Sacred prostitution

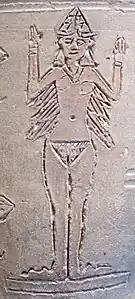
Inanna depicted wearing the ceremonial headdress of the high priestess

Ancient Near Eastern societies along the Tigris and Euphrates rivers featured many shrines and temples or "houses of heaven" dedicated to various deities. The 5th-century BC historian Herodotus's account and some other testimony from the Hellenistic Period and Late Antiquity suggest that ancient societies encouraged the practice of sacred sexual rites not only in Babylonia and Cyprus, but throughout the Near East.